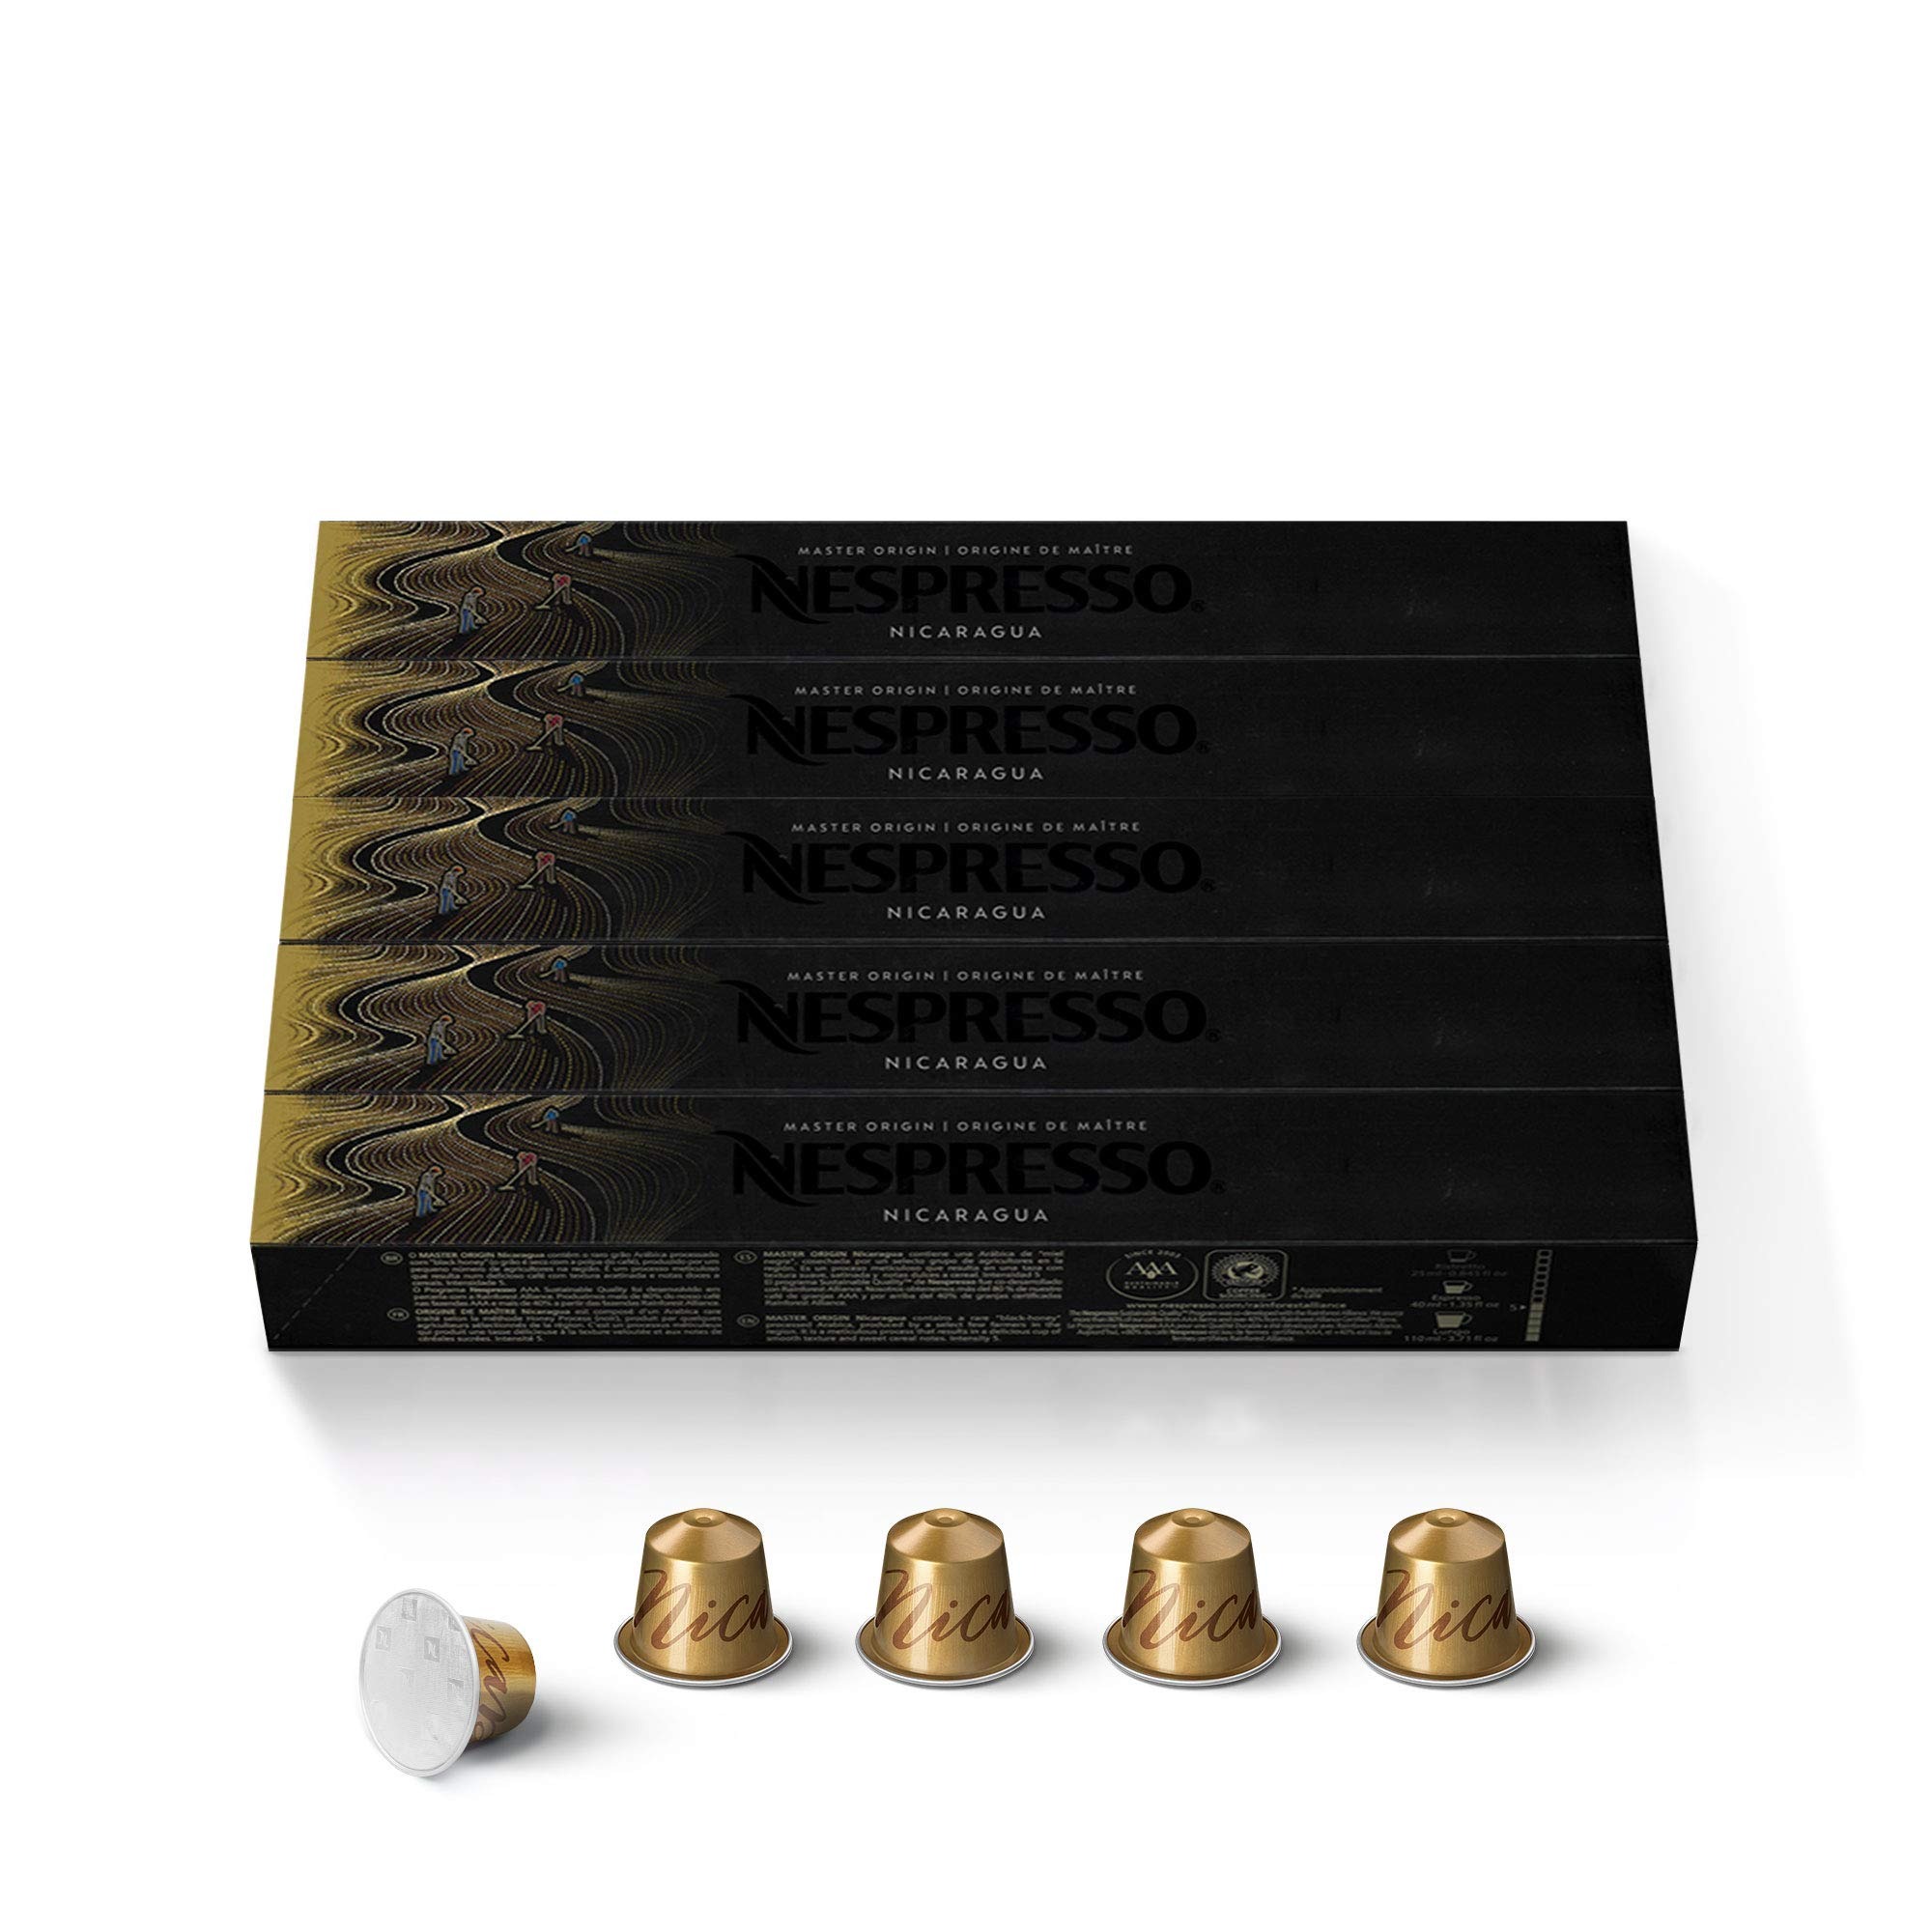
Item Name: Nespresso Capsules Original Line, Nicaragua Master Origin, Medium Roast Coffee, 50 Count Coffee Pods
Bullet Point 1: SMOOTH HONEY ; SWEET CEREAL: Nespresso Master Origin Nicaragua with "Black-Honey" processed Arabica gives this coffee its smooth honeyed texture and sweet cereal notes
Bullet Point 2: INTENSITY 5: This Nespresso coffee blend is split roasted with a medium and a slightly shorter roast, keeping these Nicaragua coffees in balance and the "Black-Honey" process creates a nectarous coffee all in easy to use Nespresso Capsules
Bullet Point 3: NICARAGUA MASTER ORIGIN COFFEE BREWS 1.35 OZ: These Nespresso OriginalLine pods are part of the Master Origin range that will provide you with a 1.35 oz serving of a traditional espresso coffee beverage
Bullet Point 4: WE RECYCLE: Nespresso aluminum capsules are fully recyclable and guarantee coffee freshness - we provide different options for recycling your used aluminum coffee pods to fulfill our collective commitment to protecting the environment
Bullet Point 5: ORIGINALLINE ONLY: Nespresso Original Line offers a full range of espresso coffee. From a milder fruity espresso to the short Ristretto. Create recipes with /without milk. (Nespresso OriginalLine capsules are not compatible with VertuoLine machines)
Value: 50.0
Unit: Count

Price: 38